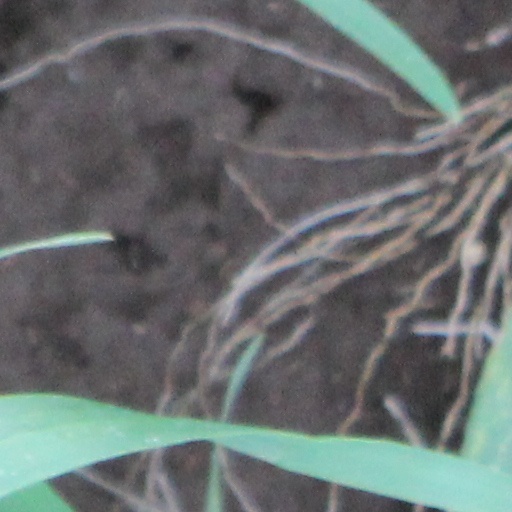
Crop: wheat